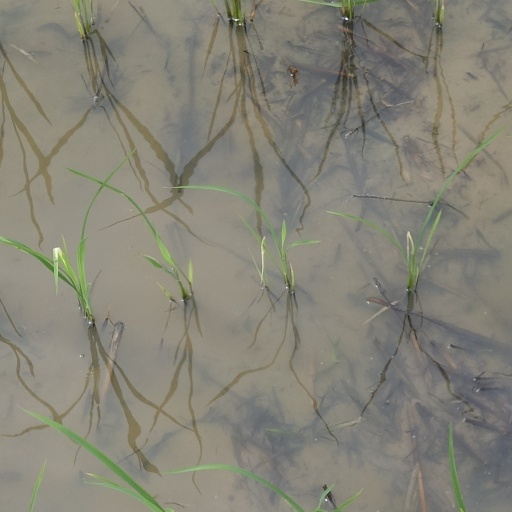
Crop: rice